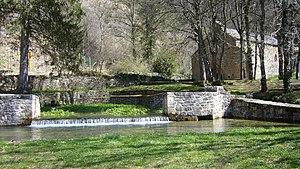
La fontaine et la chapelle St-Frézal à La Canourgue, Lozère
Frézal du Gévaudan est un saint de l'Église catholique. Évêque du Gévaudan, il est assassiné le 4 septembre 826, d'après un texte légendaire. Il n'apparaît que peu dans les écrits historiques mais dispose d'une grande tradition orale autour de son histoire. On ne sait pas avec certitude si l'évêché du Gévaudan était alors à Mende ou dans une autre commune. Javols et Banassac ont pu à un moment donné être le siège de l'évêché.
Cet article recense les monuments historiques de la Lozère, en France.
La Canourgue est une commune française, située dans le département de la Lozère en région Occitanie. Ses habitants sont appelés les Canourguais.
Le diocèse de Mende relève depuis 2002 de la province ecclésiastique de Montpellier. Il recouvre l'intégralité du département de la Lozère. Plusieurs prélats ont participé à son rayonnement et à son indépendance par rapport au pouvoir temporel, tels que les évêques Aldebert III du Tournel et Guillaume VI Durand. De ce diocèse sont originaires le bienheureux Urbain V, avant-dernier pape français, qui rendit beaucoup à son Église d'origine, mais aussi Guillaume et Foulques de Villaret, grands maîtres de l'ordre de Saint-Jean de Jérusalem.